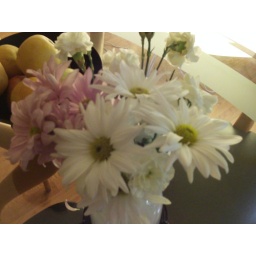
On a glass table, in the kitchen. You can see a chair through the glass. 2/16/10